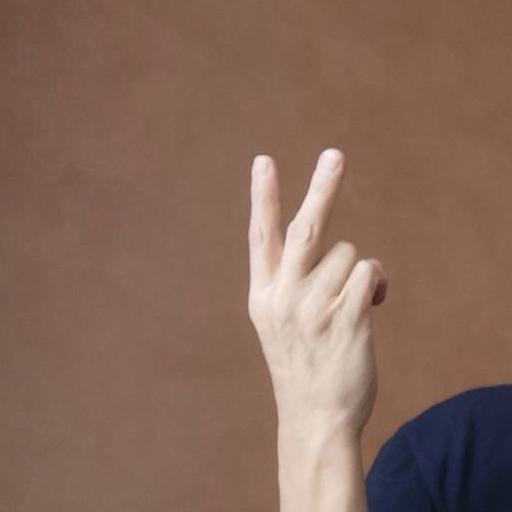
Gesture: peace_inverted